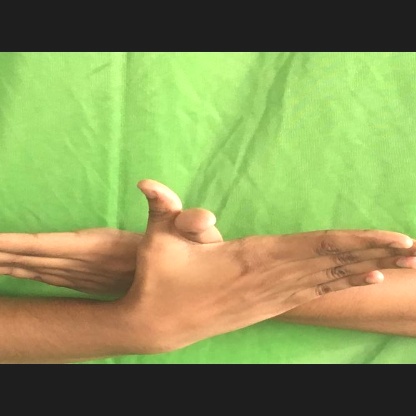
Mudra: Garuda